Stade Fred-Aubert

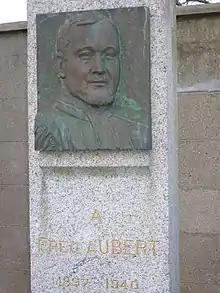
Fred Aubert stele erected in memory at the stadium entrance

Next to the stadium, teams of the club Stade Briochin train, especially on the synthetic field that borders one of the stands. Many schools also use the area during the hours of EPS.